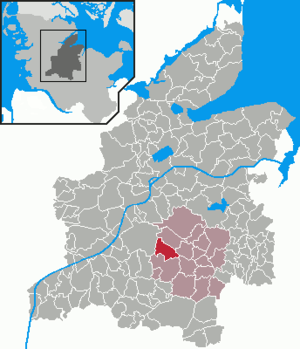
Brammer est une municipalité allemande située dans le land du Schleswig-Holstein et dans l'arrondissement de Rendsburg-Eckernförde. En 2015, sa population est de 390 habitants.